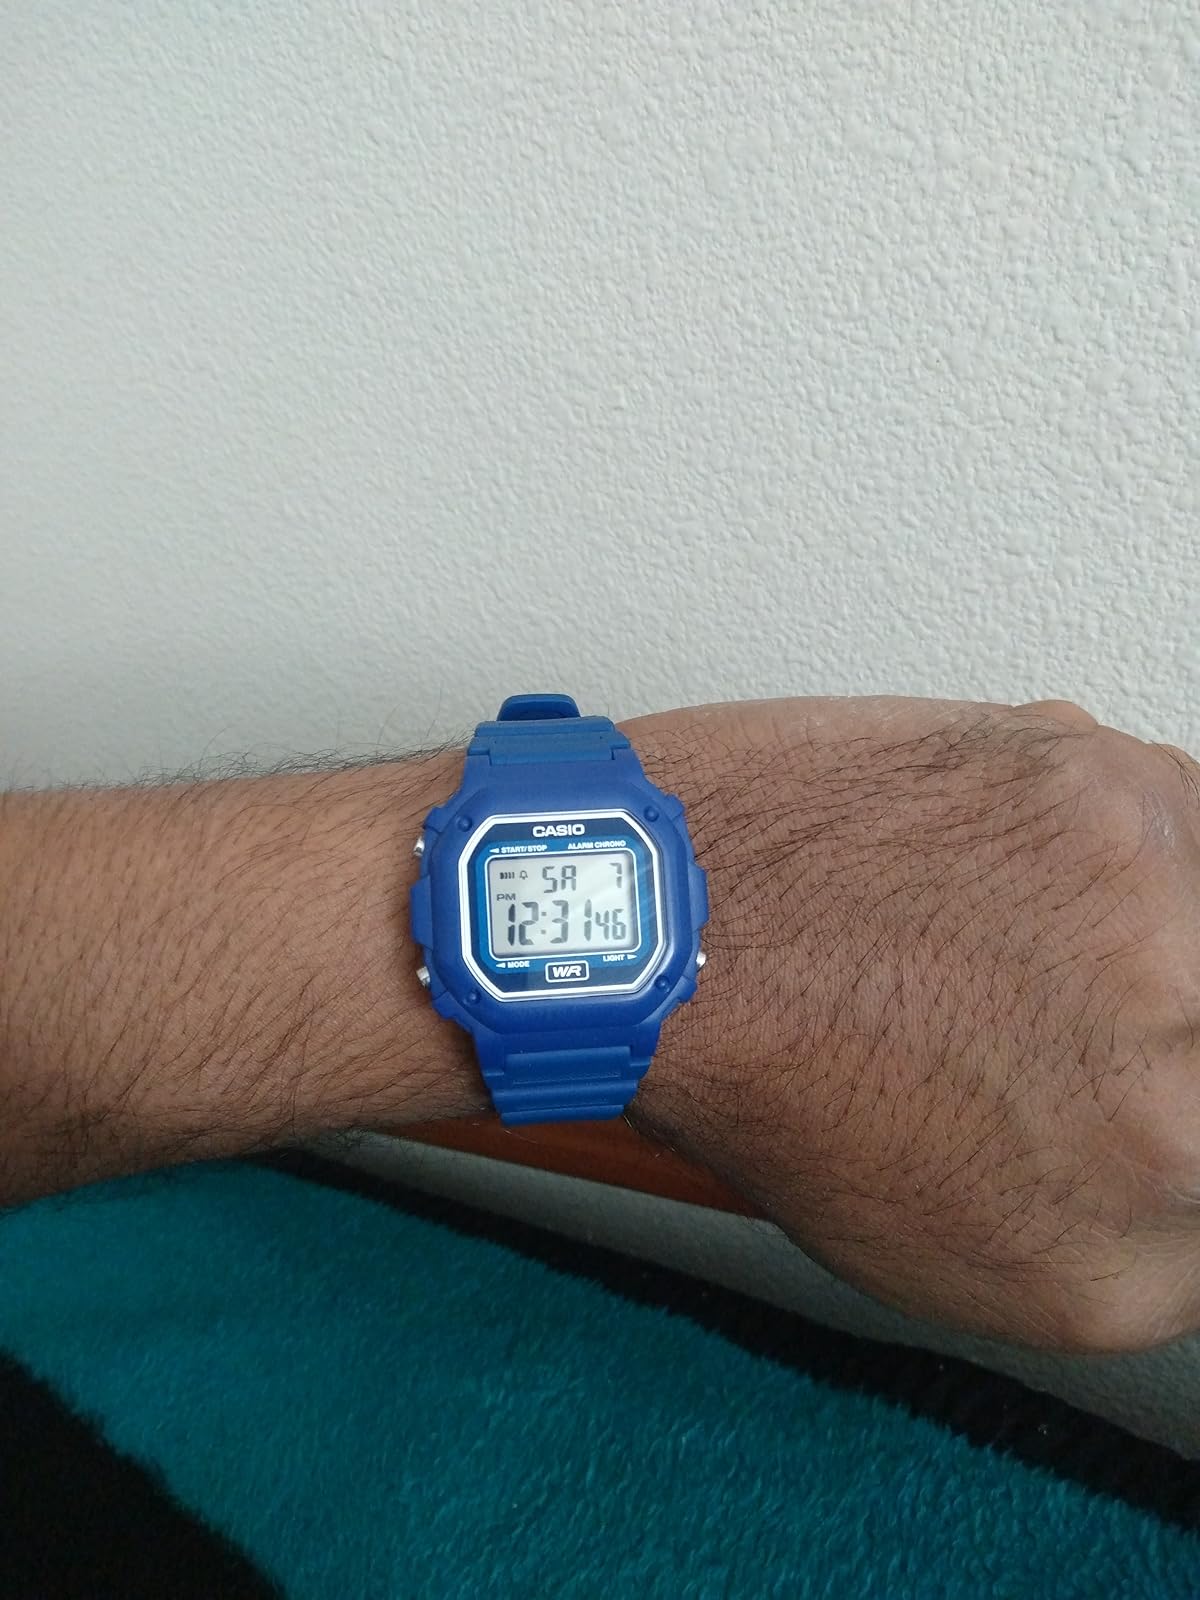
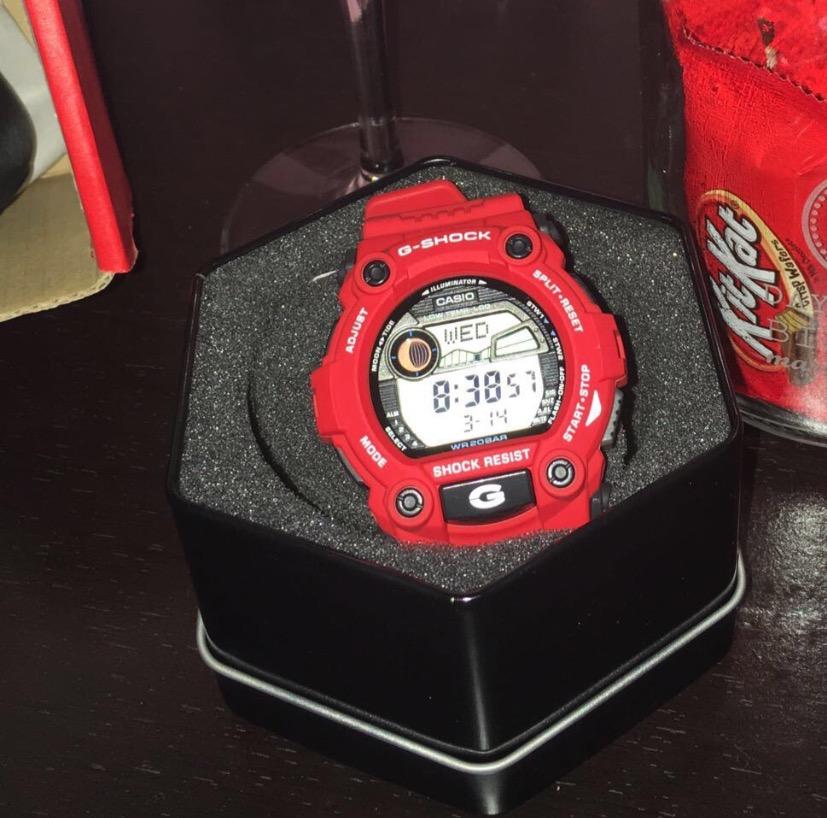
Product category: accessories_watch
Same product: no